Remote Imaging Protocol

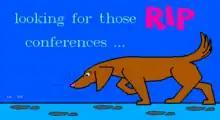
A brown dog is "looking for those RIP conferences..." RIP Graphics image by John Kwasnik.

The Remote Imaging Protocol and its associated Remote Imaging Protocol Script language, RIP"scrip", is a graphics language that provides a system for sending vector graphics over low-bandwidth links, notably modems. It was originally created by Jeff Reeder, Jim Bergman, and Mark Hayton of TeleGrafix Communications in Huntington Beach, California to enhance bulletin board systems and other applications.